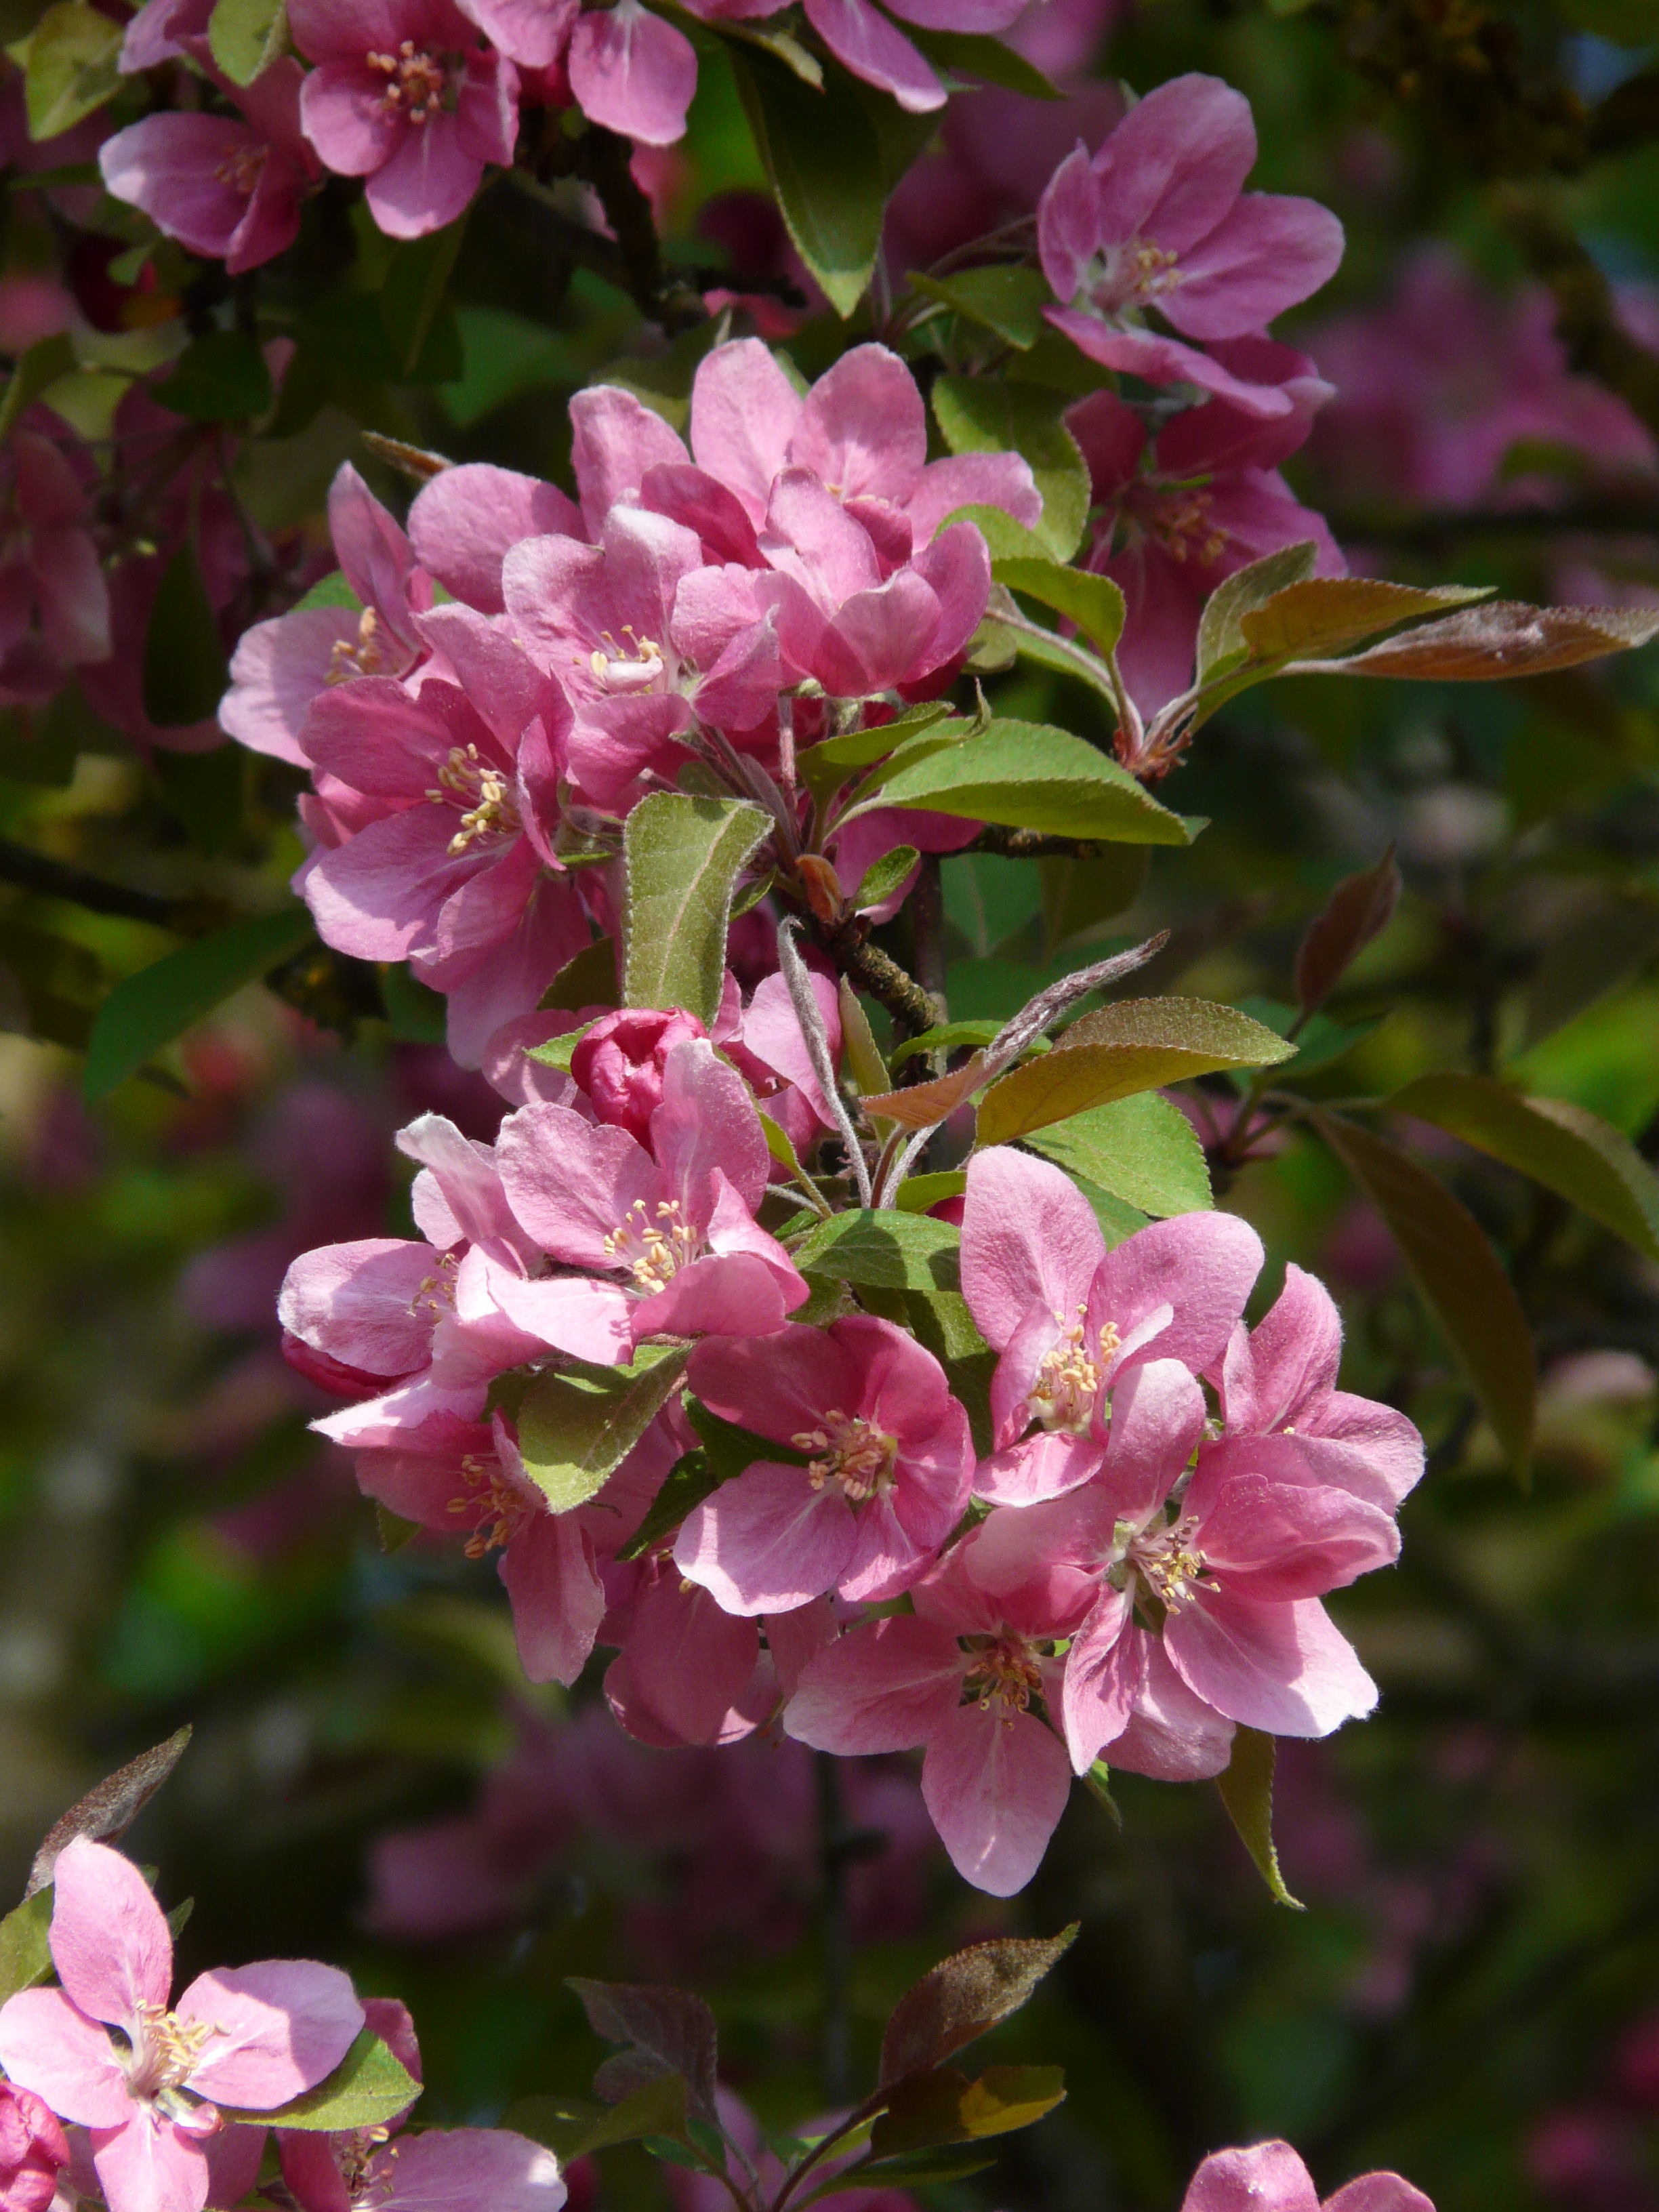
tree, branch, blossom, plant, flower, petal, bloom, spring, color, botany, colorful, pink, flora, flowers, shrub, bright, lilac, flowering plant, rose family, peach tree, woody plant, land plant, peach tree blossom